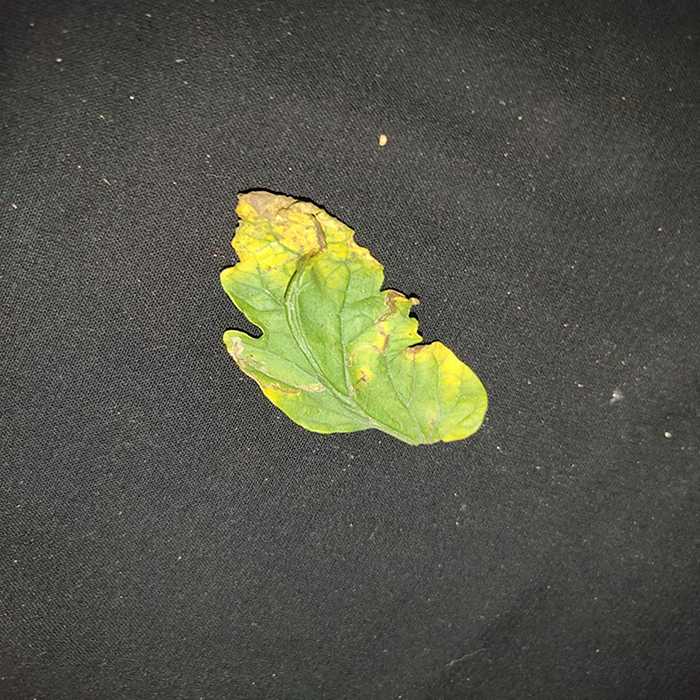
Plant: Tomato
Label: Tomato Bacterial spot